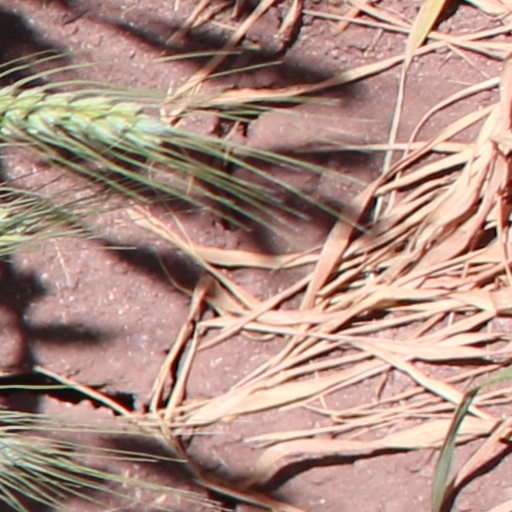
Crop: wheat